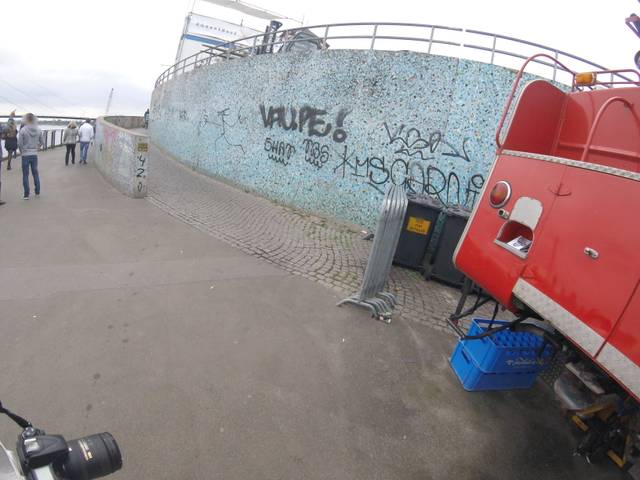
Region: Germany
Coordinates: 51.227, 6.77